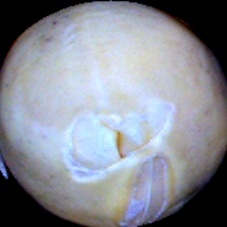
Label: Broken